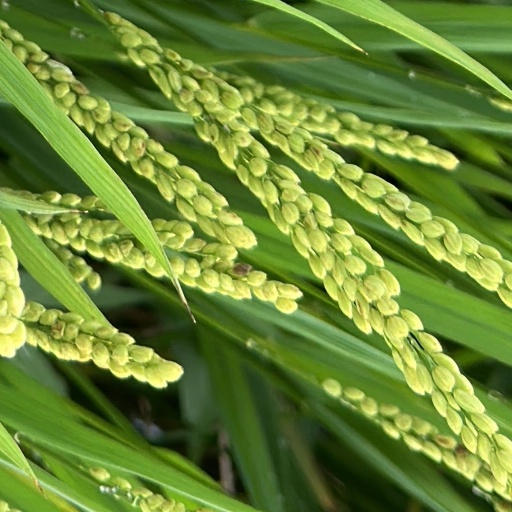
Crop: rice